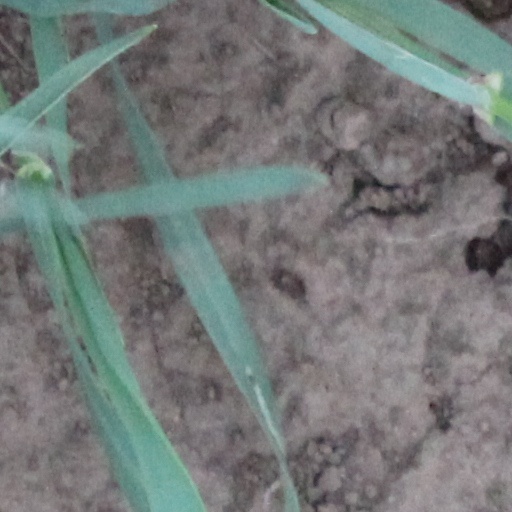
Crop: wheat